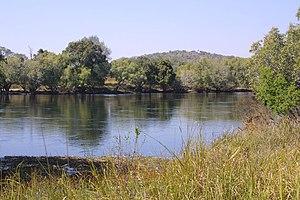
Le Kafue est une rivière d'Afrique australe situé exclusivement en Zambie ; c'est un affluent gauche du fleuve Zambèze.